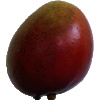
Label: Mango Red 1